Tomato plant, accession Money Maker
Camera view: tilt-top (135 deg); turntable rotation: 300 degrees
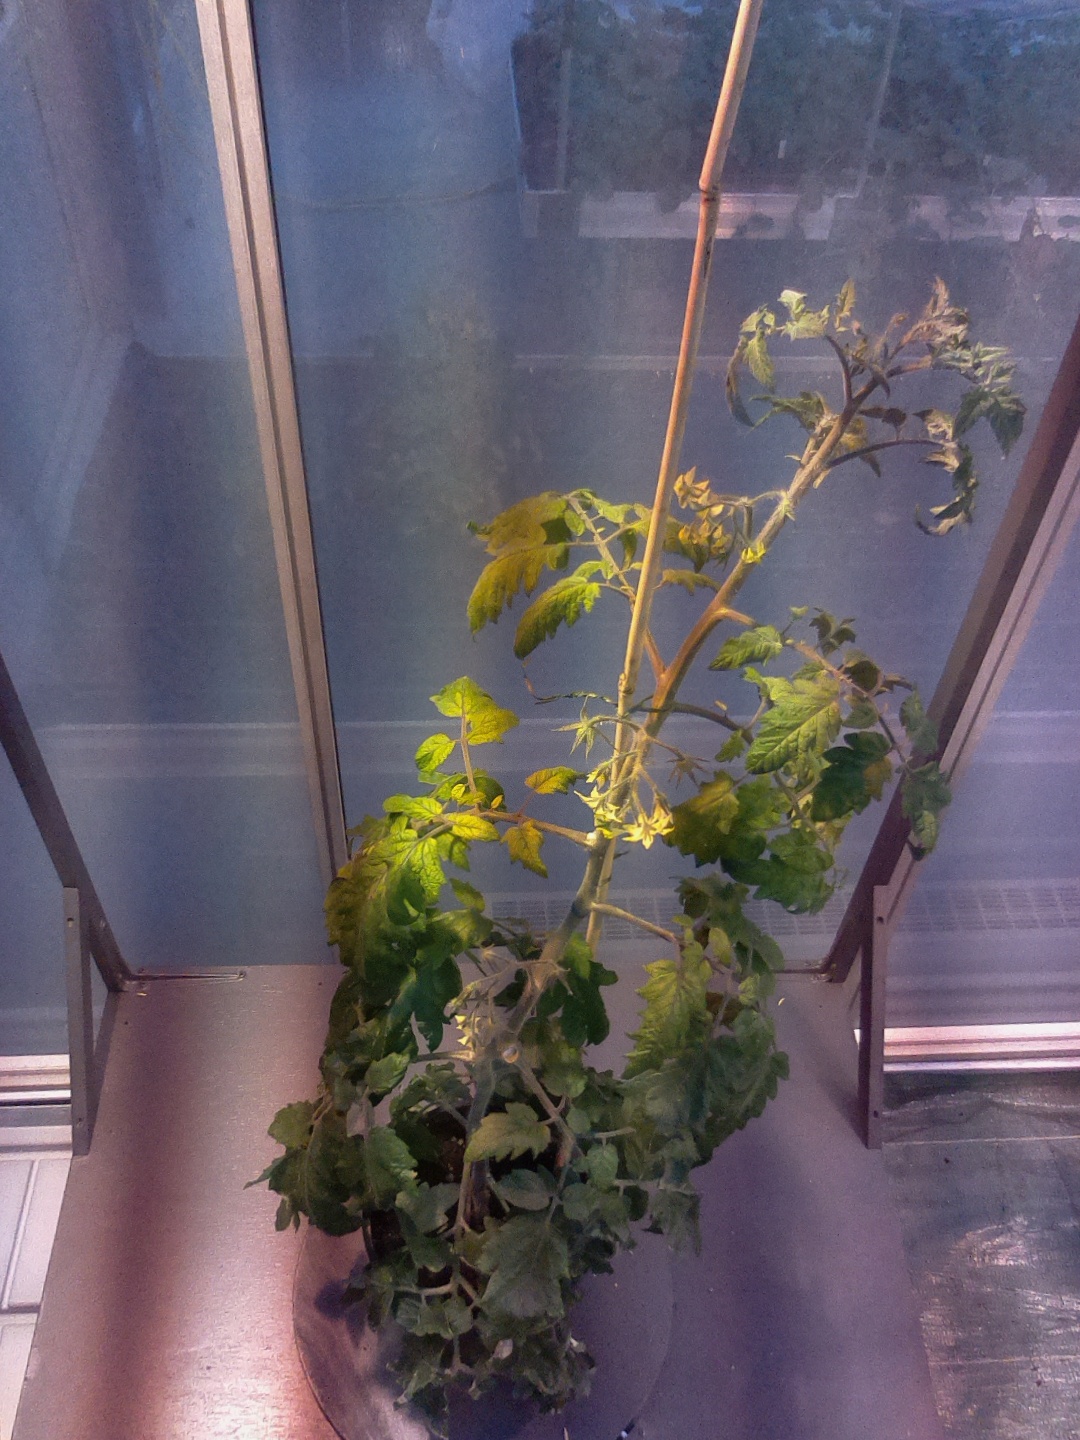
BBCH growth stage 70: Fruits at the main stem or branches visibles